Cockatoo Island Industrial Conservation Area

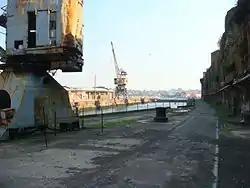

Cockatoo Island Industrial Conservation Area is a heritage-listed protected area relating to the former Cockatoo Island Dockyard at Cockatoo Island, Sydney Harbour, New South Wales, Australia. It was added to the Australian Commonwealth Heritage List on 22 June 2004.